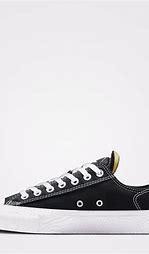
Brand: Converse
Model: Chuck Taylor Alt Star